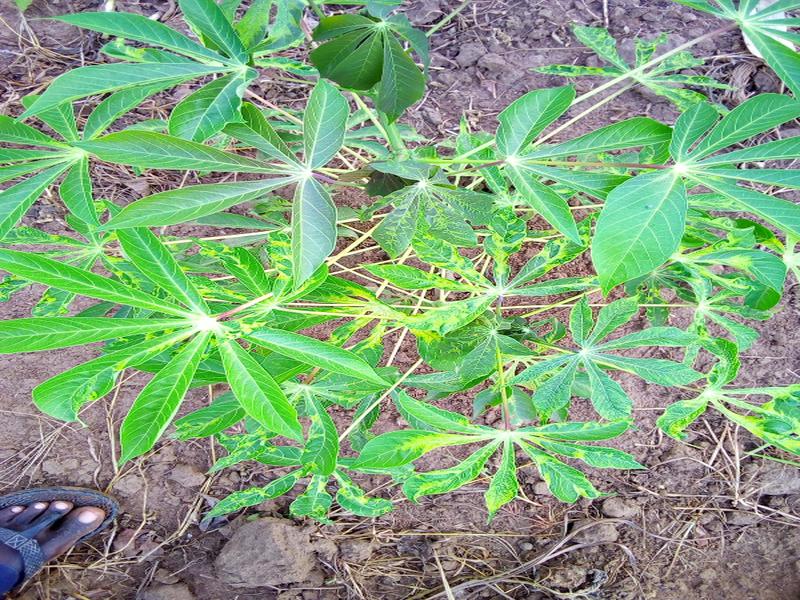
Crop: cassava
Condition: mosaic_disease